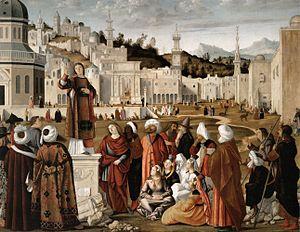
Ancône est une ville d'environ 101 100 habitants, capitale des Marches et chef-lieu de la province d'Ancône en Italie.
Vittore Carpaccio, né vers 1465 à Venise et mort en 1525 ou 1526 à Capo d'Istria, de son vrai nom Scarpazza ou Scarpaccia, est un peintre italien narratif de l'école vénitienne, émule de Gentile Bellini et de Lazzaro Bastiani, et influencé par la peinture flamande.
La Prédication de saint Étienne est une huile sur toile peinte en 1514 par l'artiste italien de l'école vénitienne Vittore Carpaccio. Elle est conservée au musée du Louvre à Paris.